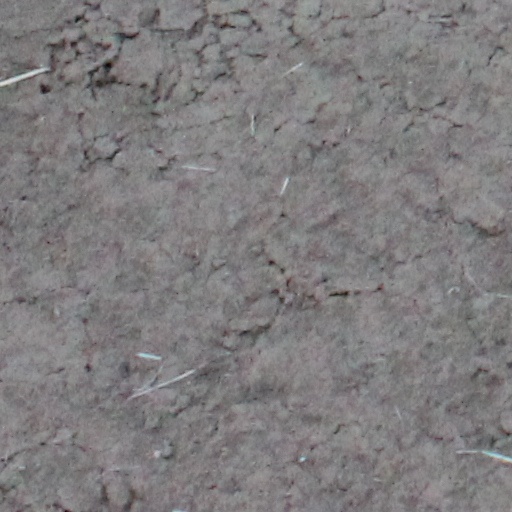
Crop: wheat